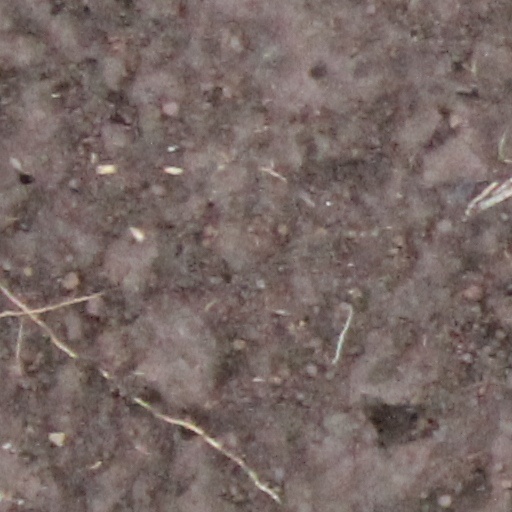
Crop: wheat